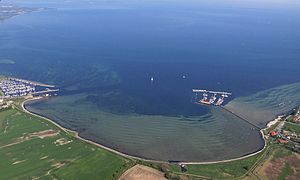
Gelting Bugt
Gelting Bugt mellem Geltings havnedæmning (Gelting Mole) og Vakkerballe
Gelting Bugt eller Geltinger Bucht er en bugt beliggende ud for det nordøstlige Angel ved Flensborg Fjords udløb i Østersøen i et indhug mellem Havernæs i vest og halvøen Gelting Birk i øst. Bugtens samlede kyststrækning er på cirka 15 kilometer. Her ligger blandt andet Østergaard Skov, Hunhøj og Vakkerballe. Den inderste del af bugten kaldes for Udmarkhav efter det nærliggende Udmark gods.